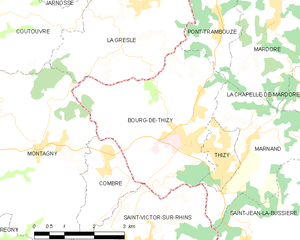
Carte des communes françaises